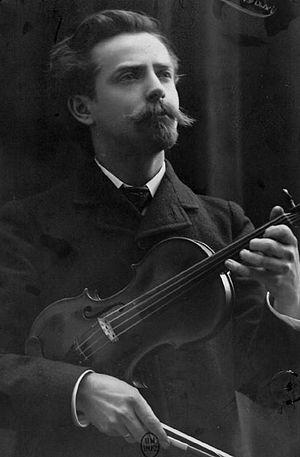
Mathieu Crickboom, né à Verviers le 2 mars 1871 et mort à Bruxelles le 30 octobre 1947, est un violoniste belge.